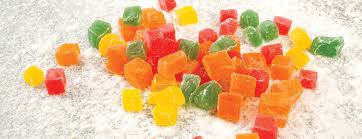
Yemek: lokum